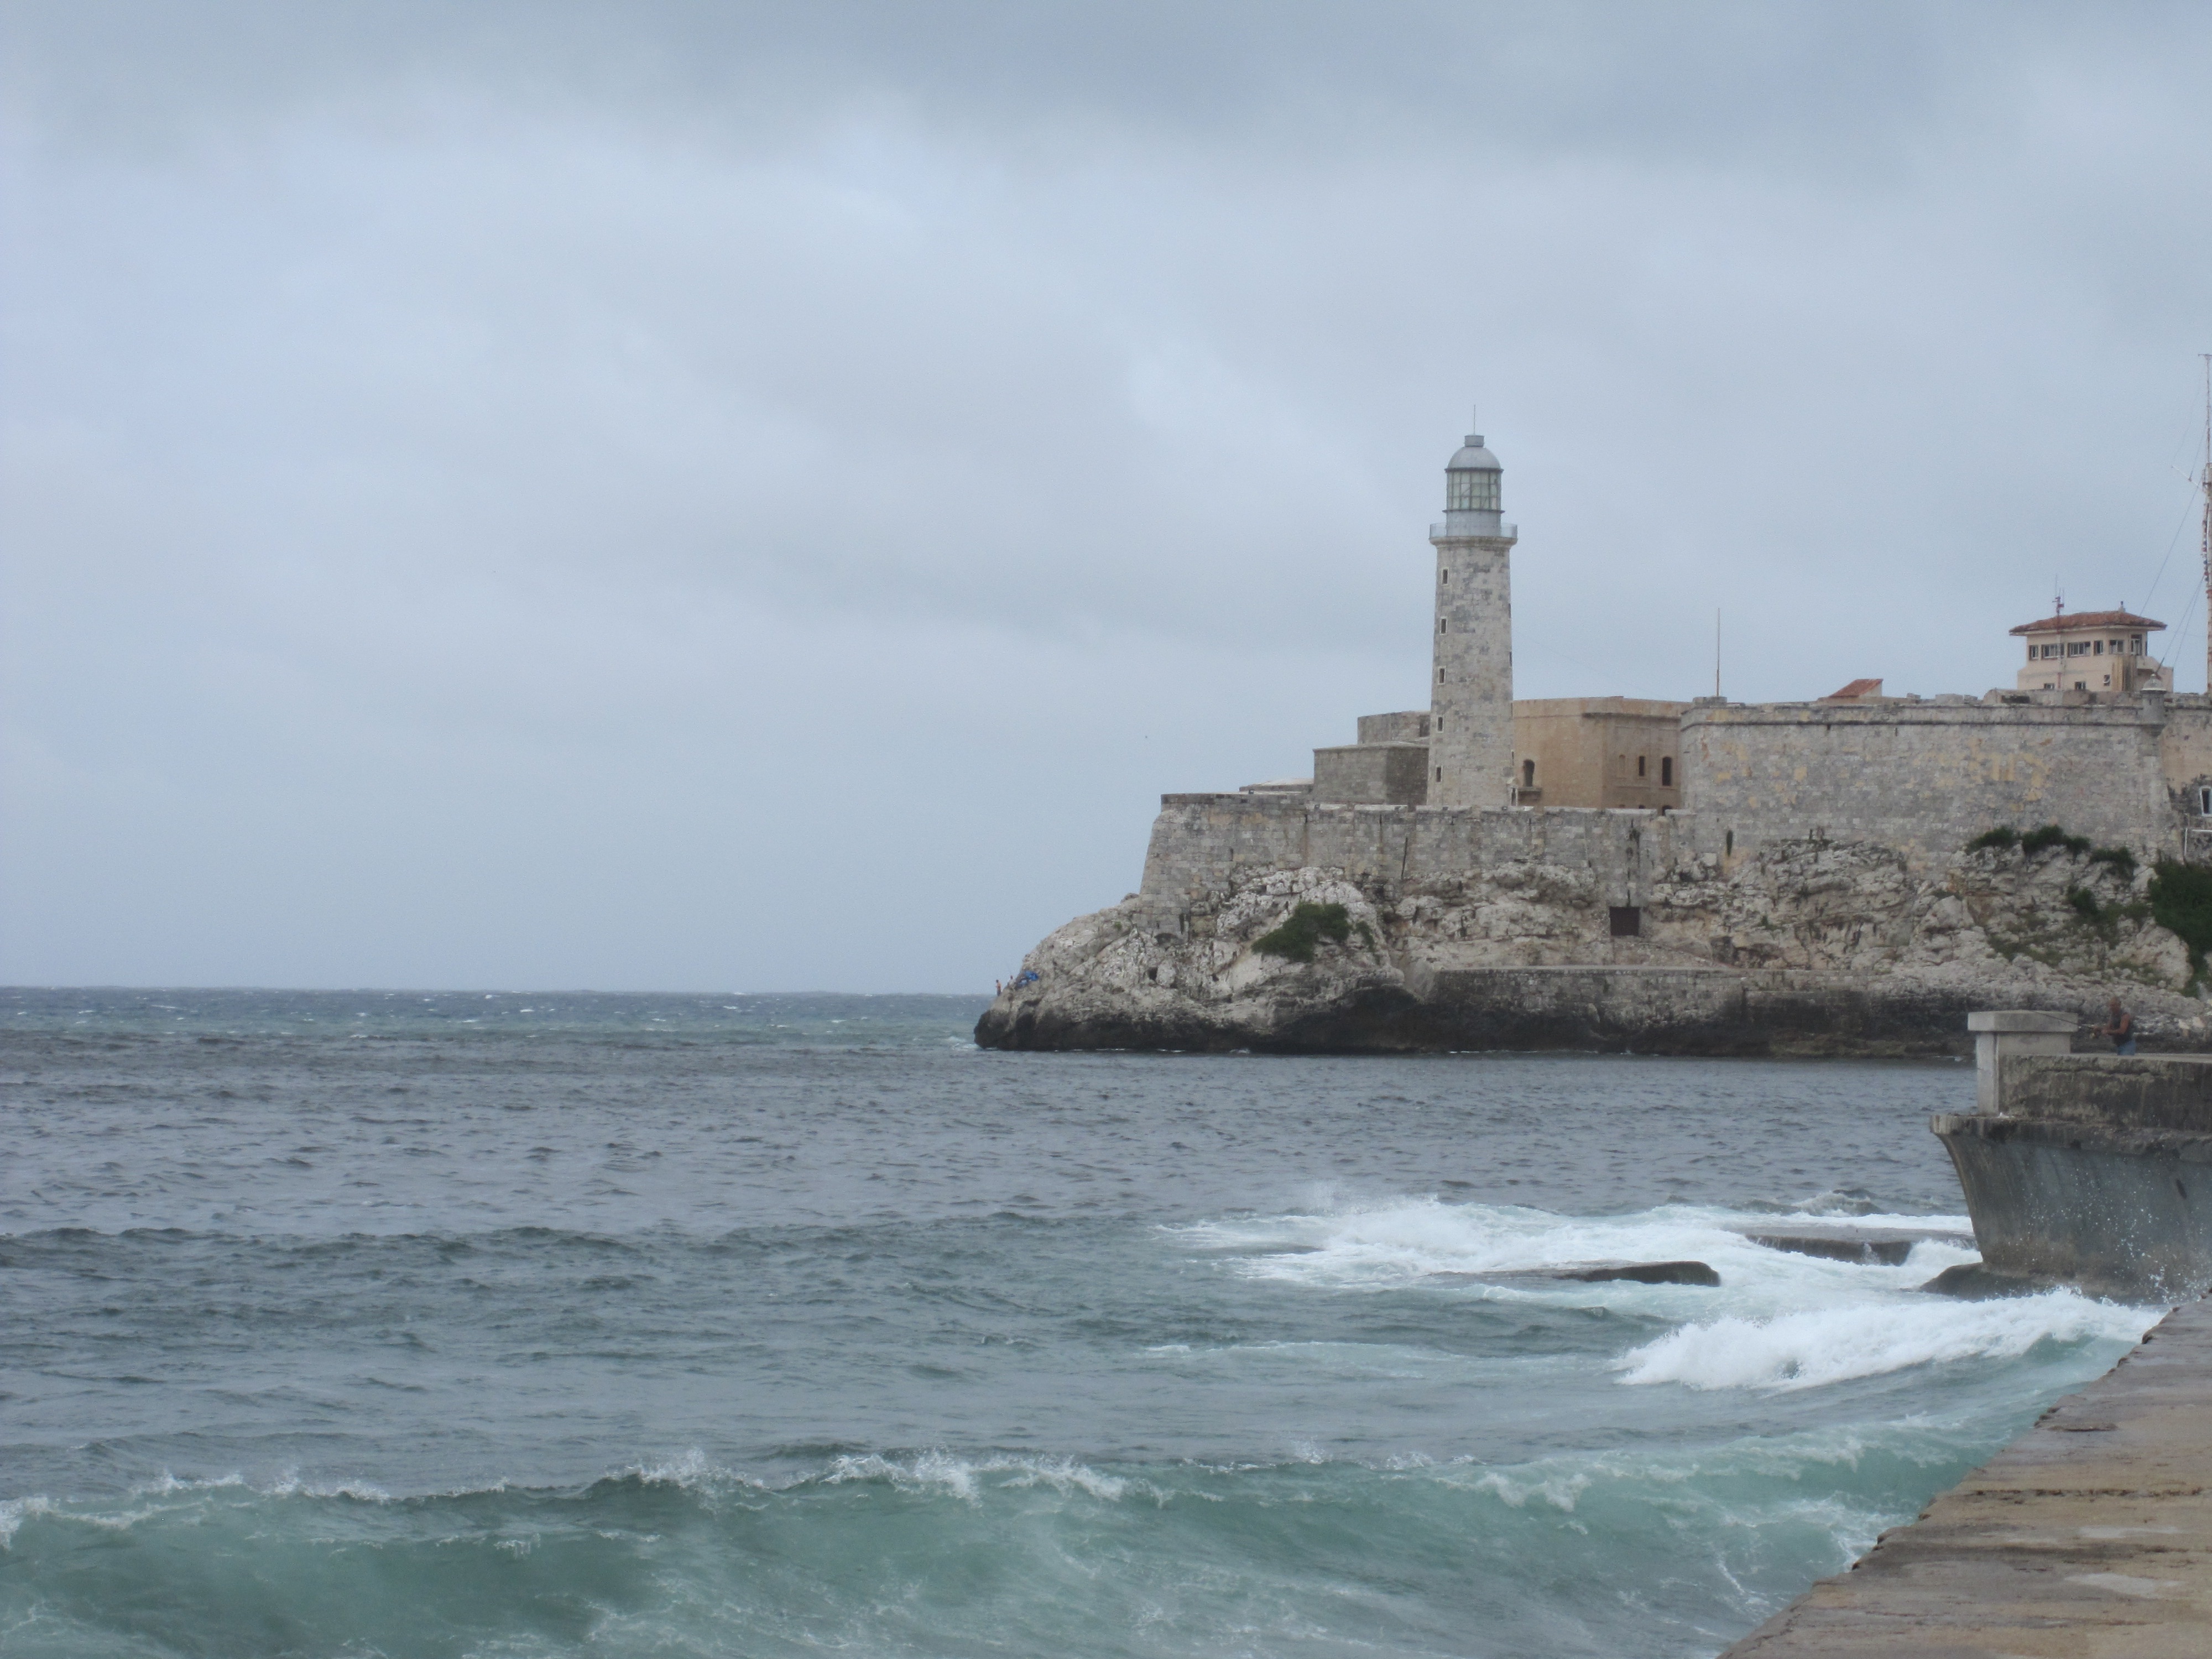
sea, coast, ocean, lighthouse, architecture, shore, wave, vacation, cliff, tower, bay, castle, old building, terrain, cuba, fortress, morro, breakwater, cape, havana, historic buildings, wind wave